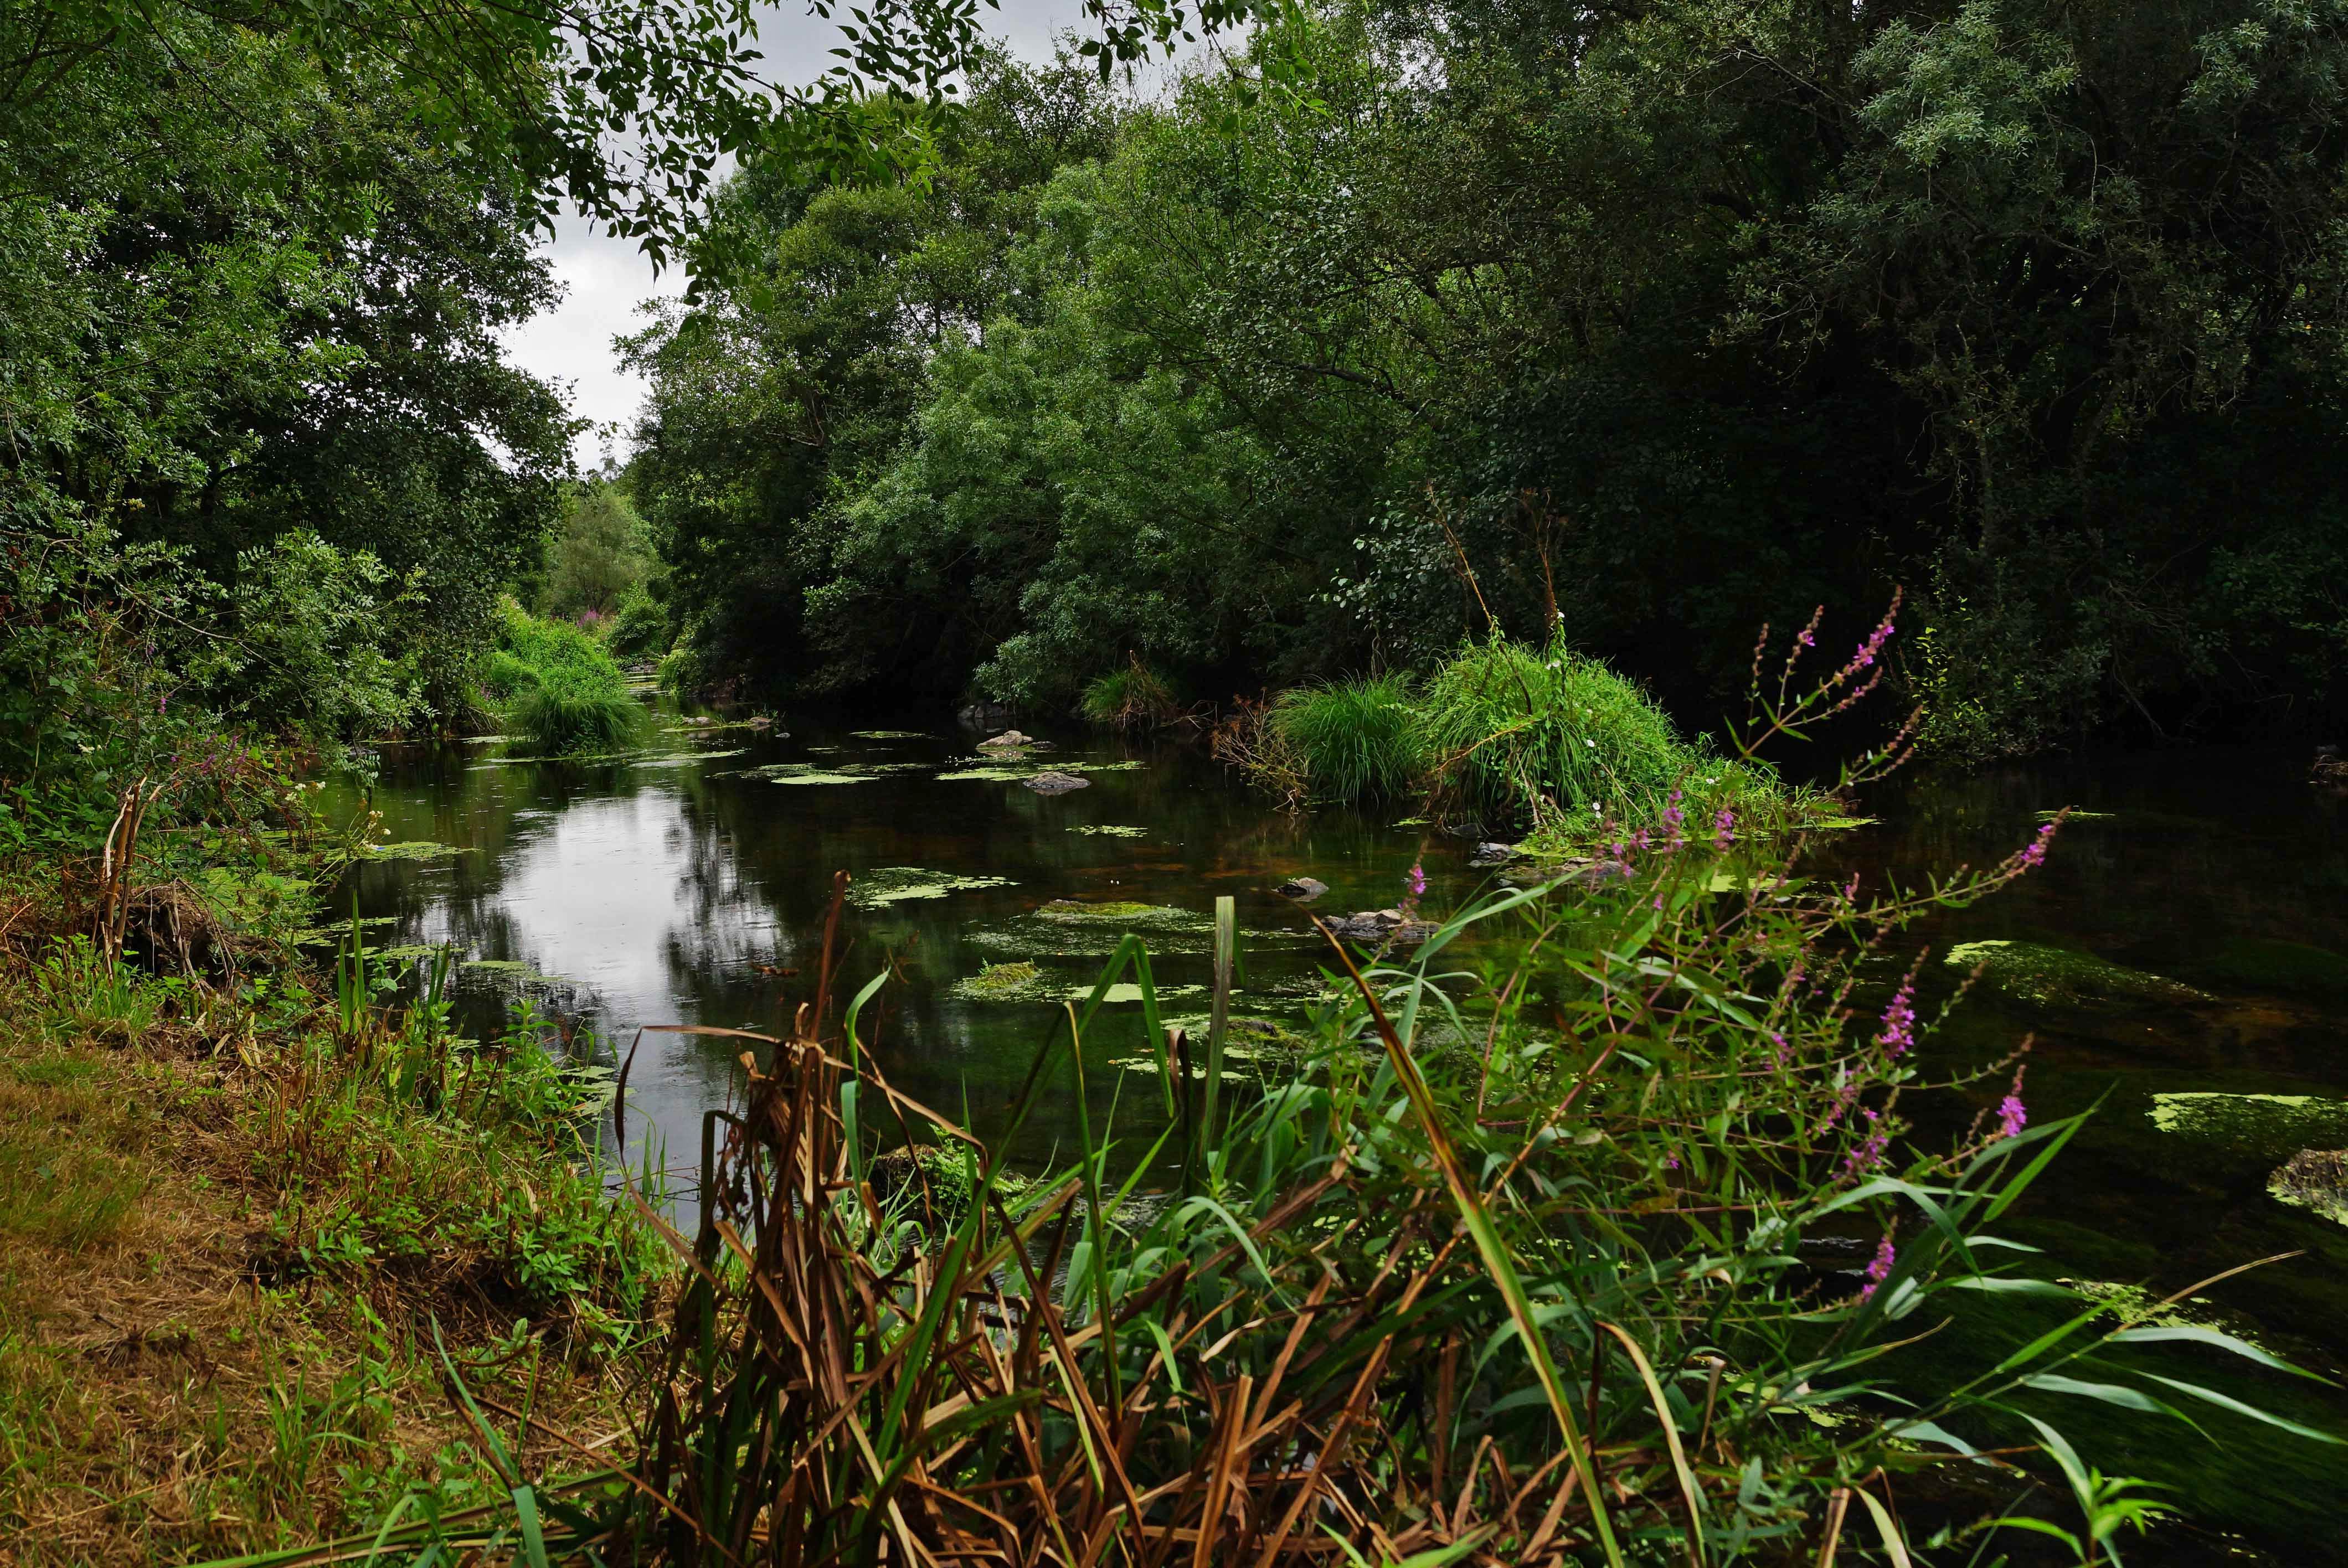
landscape, water, nature, forest, swamp, wilderness, flower, lake, river, photo, pond, stream, jungle, botany, waterway, body of water, spain, vegetation, rainforest, wetland, galicia, paisajes, woodland, habitat, a77, water feature, ecosystem, watercourse, espana, g, ggl1, gaby1, xovesphoto, xelodegalicia, sonya77v, sonyslta77v, pontevea, gabrielcoru a, acoru a, nature reserve, natural environment